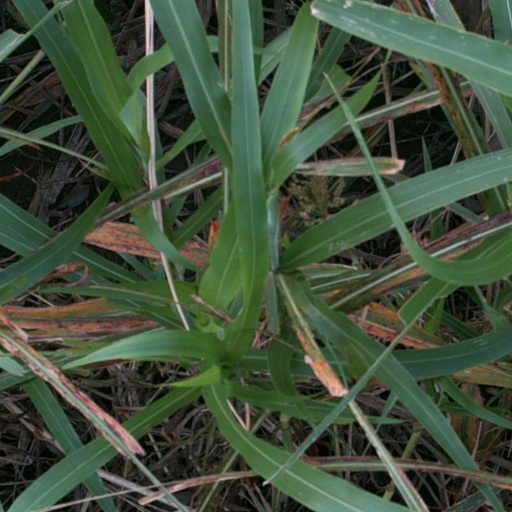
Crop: sorghum